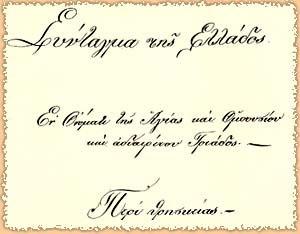
La liste des épouses des rois et prétendants au trône de Grèce comprend les noms des six souveraines qui règnent, avec leurs maris, sur le royaume de Grèce entre 1832 et 1924 puis entre 1935 et 1973, ainsi que ceux des autres conjointes des rois et prétendants au trône.
La constitution grecque de 1844 est la première constitution de l'histoire de la Grèce contemporaine.
L'histoire constitutionnelle de la Grèce démarre dès la guerre d'indépendance par la première constitution de 1822. L'actuelle constitution de 1975, révisée trois fois depuis, en 1986, en 2001 et en 2011, est la dernière à avoir été adoptée démocratiquement. Elle remplace les deux constitutions de 1968 et 1973 imposées par la dictature des colonels.